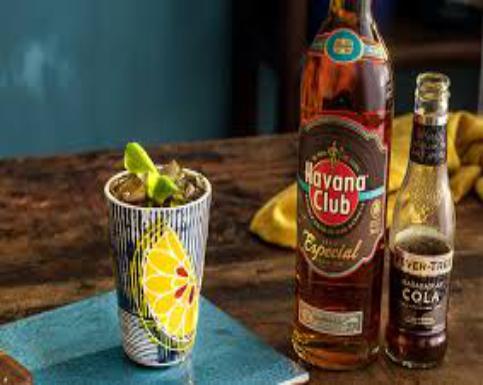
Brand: Havana Club
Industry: Necessities